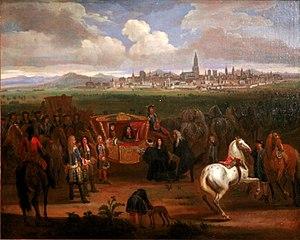
Cette page concerne l’année 1681 du calendrier grégorien.
Strasbourg est une ville du Nord-Est de la France, située sur la rive gauche du Rhin. Fondée par les Romains en 12 av. J.-C. la ville passe sous le contrôle des Mérovingiens au VIIIᵉ siècle avant d'être rattachée au Saint-Empire romain germanique. Rayonnante durant tout le Moyen Âge, elle est conquise par Louis XIV en 1681. Puis, entre 1870 et 1945, Strasbourg va changer quatre fois de nationalité. Elle est aujourd'hui une ville symbole de la réconciliation franco-allemande.
L'enceinte de Strasbourg est un ensemble de constructions militaires destiné à protéger la ville d'une attaque ennemie. Ces défenses sont attestées dès l'Antiquité, entre les Iᵉʳ et IVᵉ siècles de notre ère, avec l'édification des murailles du camp romain d'Argentoratum par les hommes de la VIIIᵉ Légion. Les remparts romains persistent bien après le départ des légionnaires lors des Invasions barbares du Vᵉ siècle. Entre la chute de l'Empire romain d'Occident et la fin du Haut Moyen Âge, une modeste population s'abrite derrière les murs et continue à les entretenir sous la houlette de son évêque, seule autorité temporelle restée pérenne. Après le renouveau carolingien, entre les XIᵉ et XVᵉ siècles, la ville de Strasbourg s'étend et absorbe ses faubourgs par l'édification de quatre murailles d'extension. Entre les XVᵉ et XIXᵉ siècles, la ville tout en connaissant un développement démographique marqué ne s'étend plus et reste corsetée à l'intérieur de ses murs.